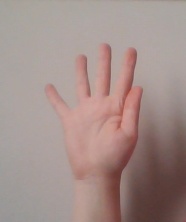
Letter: sheen